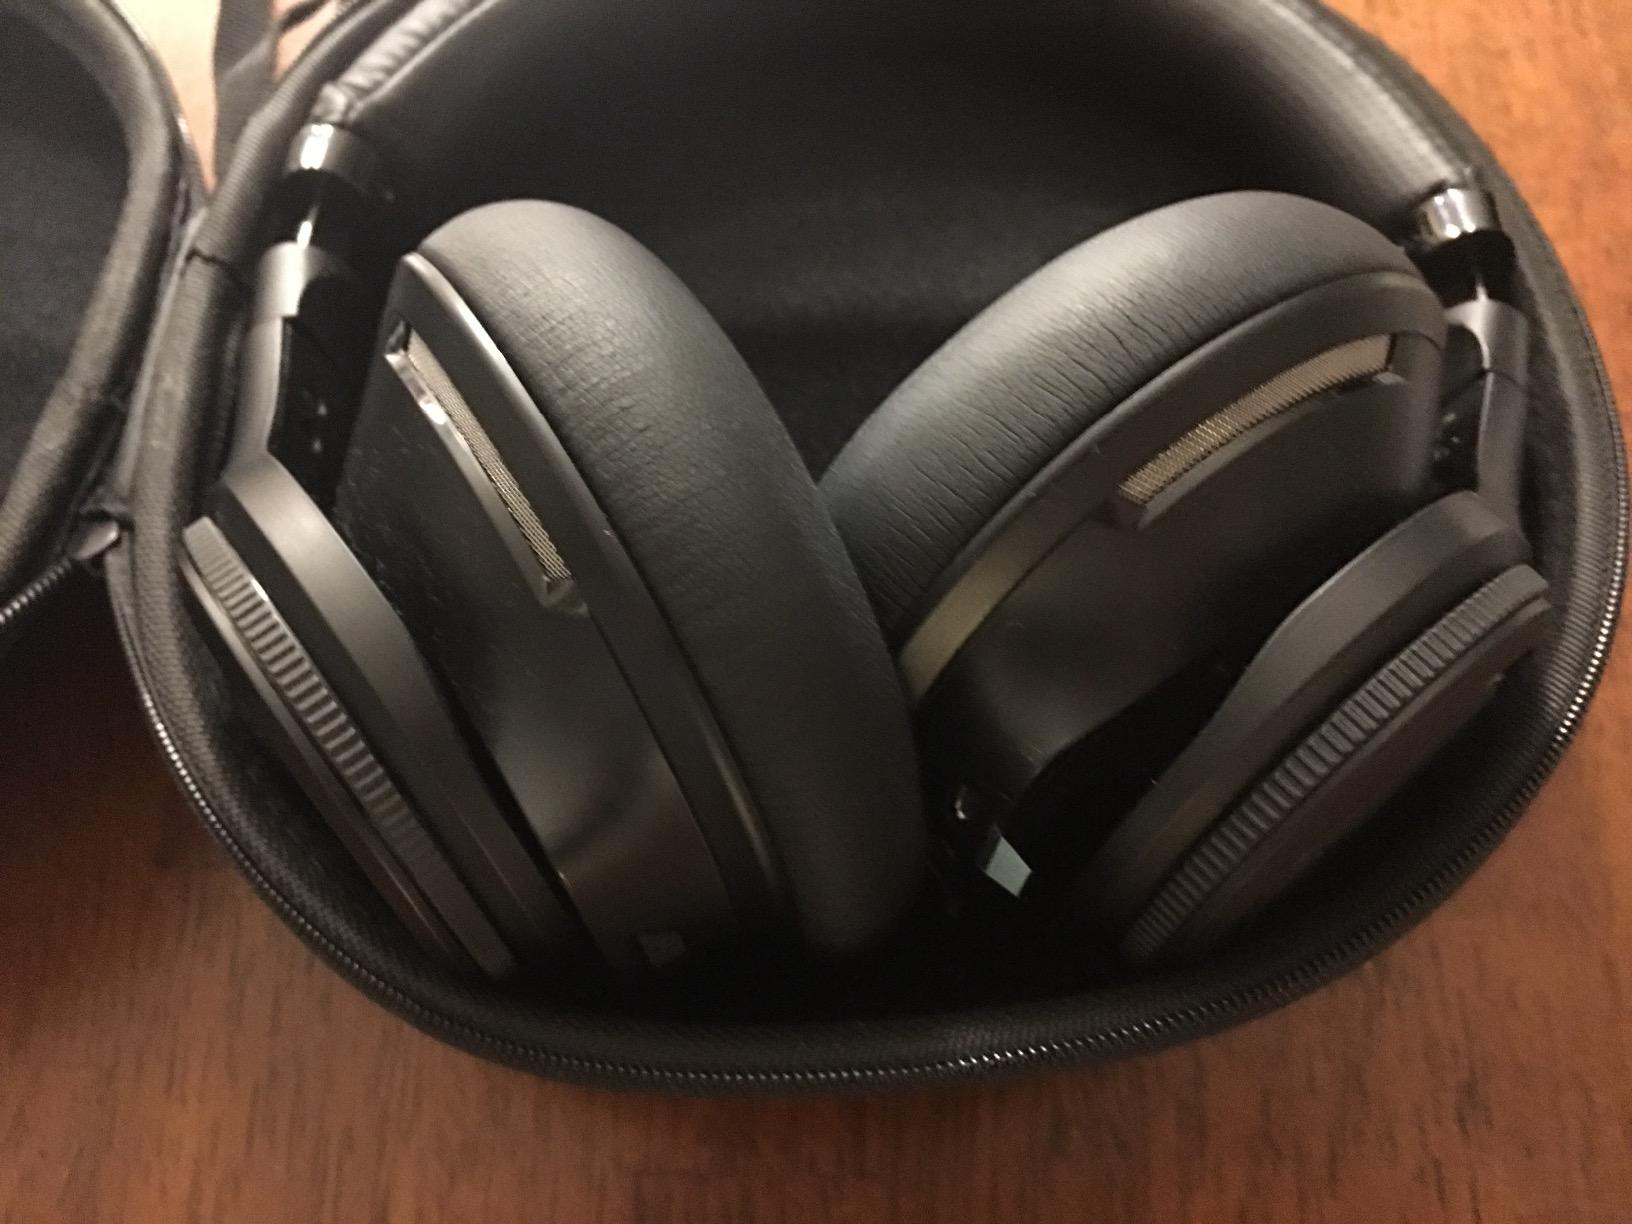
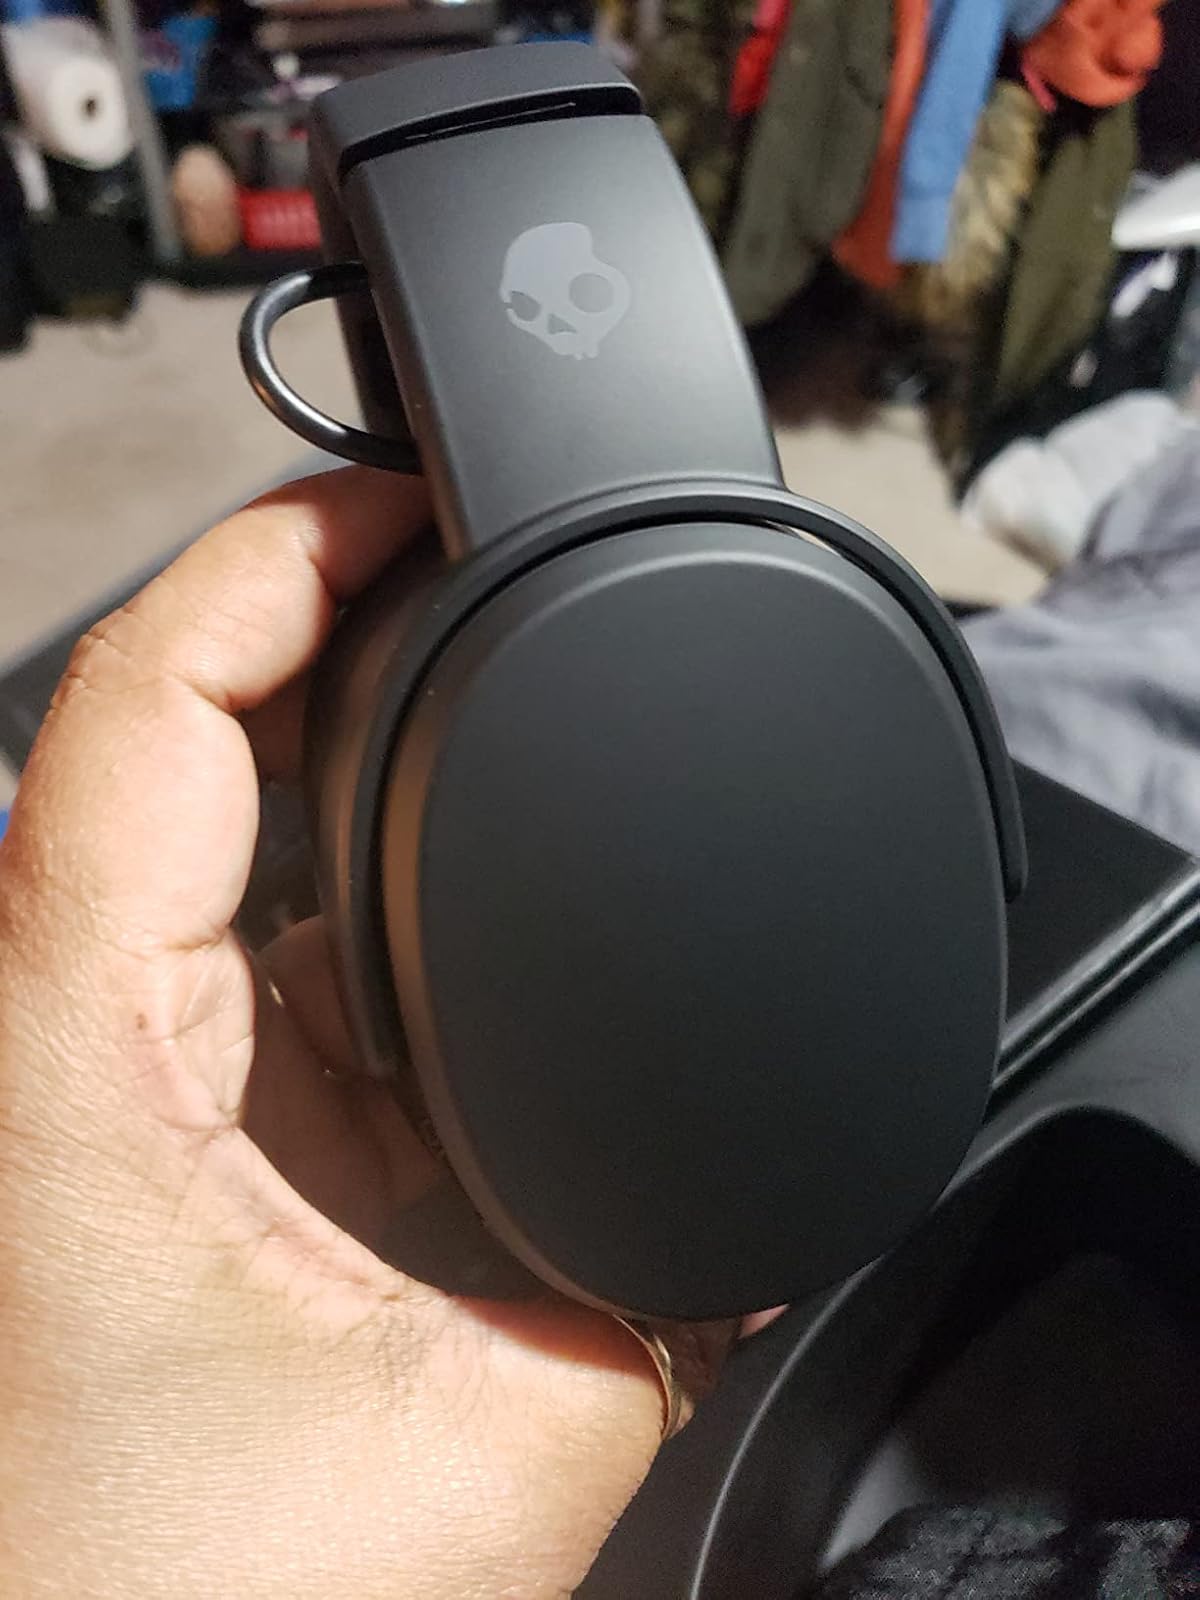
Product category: headphones
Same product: no